Eroski

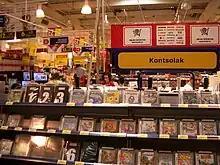
Largely Basque signage inside the Eroski store in Arrasate/Mondragon

These names replace the former hierarchy of 'Eroski', 'Maxi', 'Consum' and 'Charter', the latter of which was the name reserved for smaller franchise stores. This rebranding took place during the course of 2003-2004 in an effort to re-focus the company as the many different names confused customers. Indeed, regardless of the name over the door, customers inevitably referred to the shops as 'Eroski', not Maxi or Charter. Under the new name, consumers are referring to the company correctly.